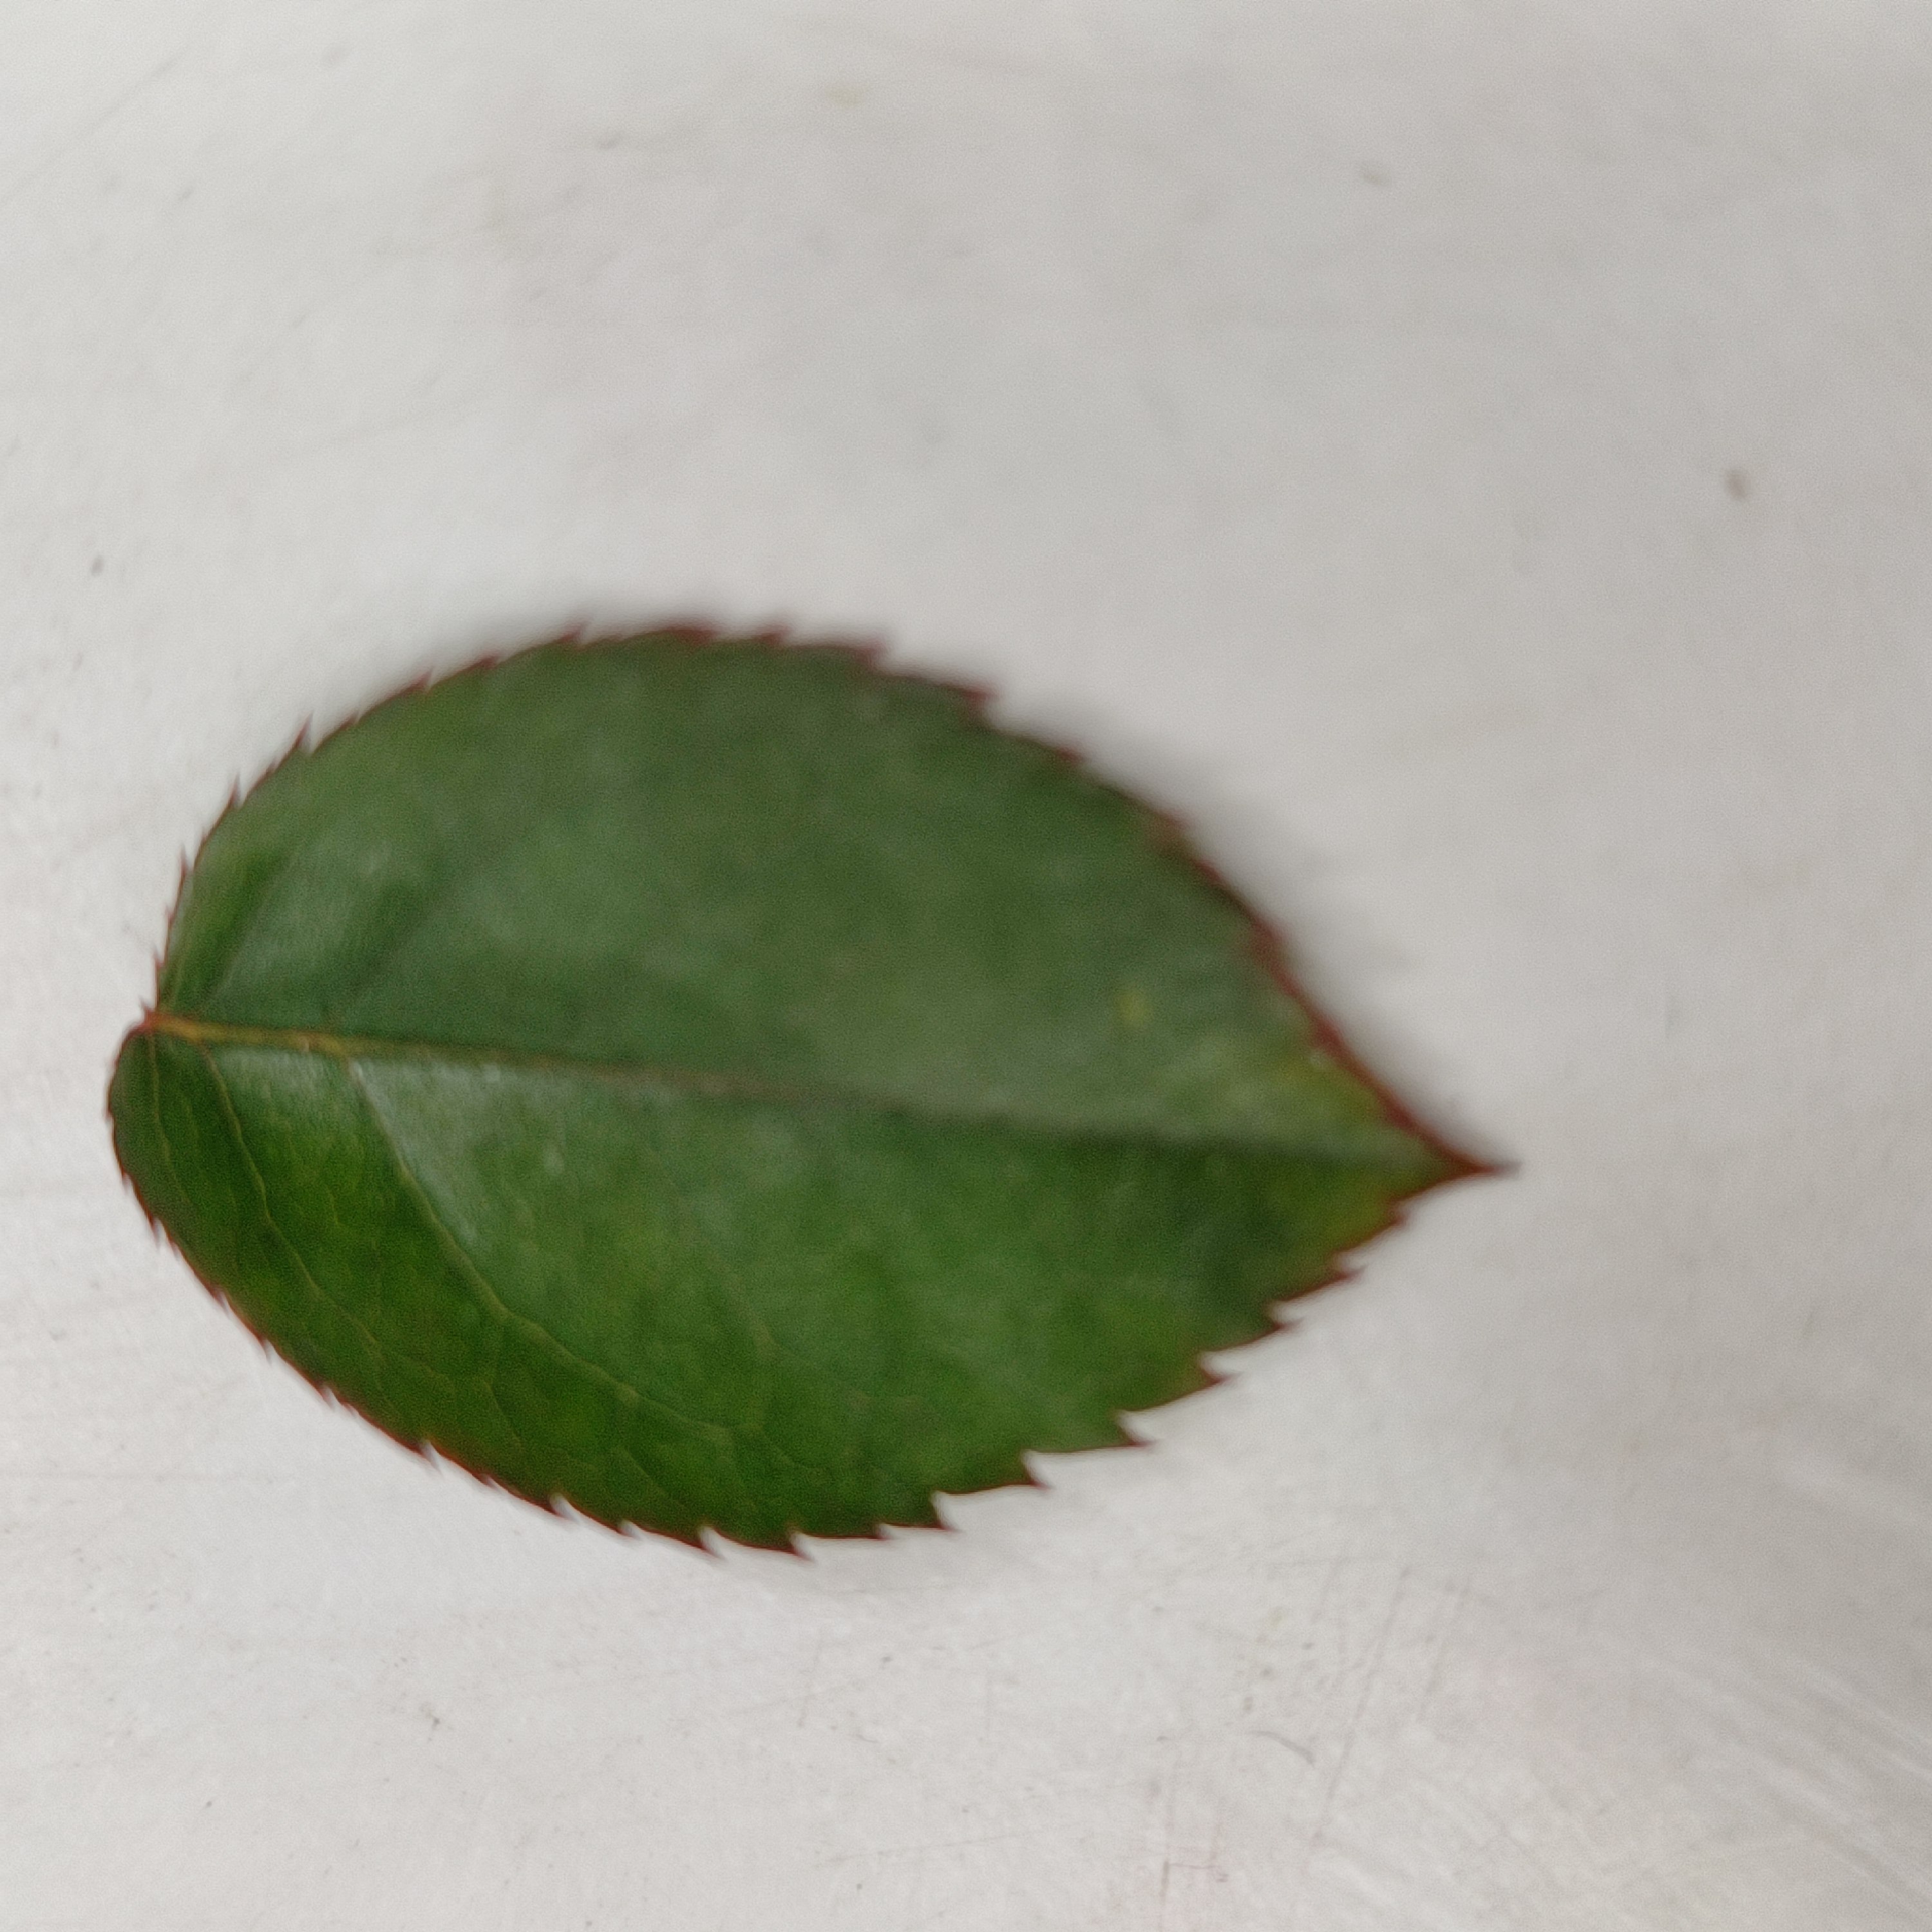
Label: Healthy Leaf